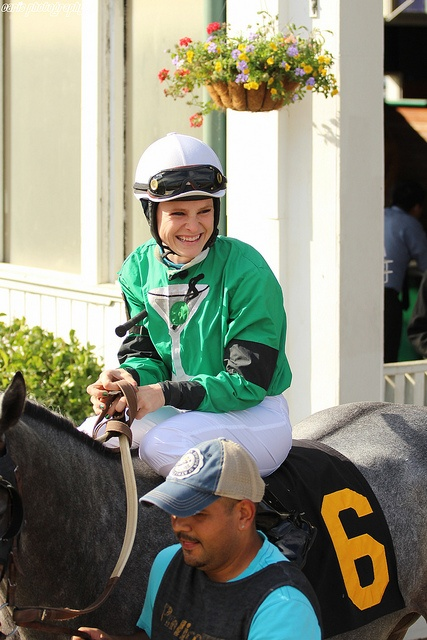
A small jockey riding on the back of a horse
A man assists a female sitting on a race horse
A man guiding a horse with woman sitting on it
a woman in  jockey outfit riding a horse
A woman jockey is on a black horse.